Priscilla Tapia

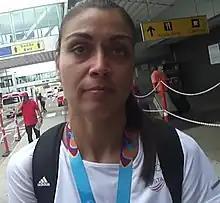
Tapia in 2019

Priscilla Natalia Tapia Castillo (born 2 May 1991) is a Costa Rican footballer who plays as a goalkeeper for Deportivo Saprissa the Costa Rica women's national team.